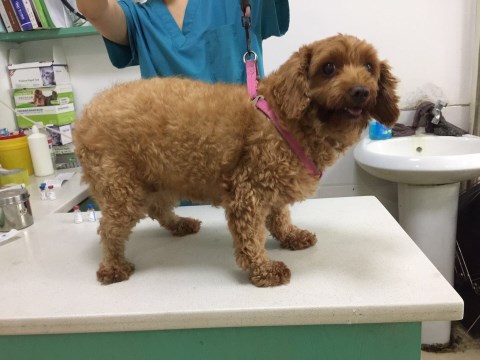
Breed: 2925-n000114-toy_poodle